Māngere Bridge (bridges)

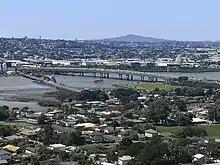
View of the motorway section of the Māngere Bridge and the Old Māngere Bridge, during its replacement (November 2020)

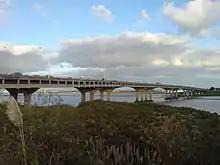
The pre-duplication bridge as seen from the west and north (Onehunga). The new bridge is on the opposite side.

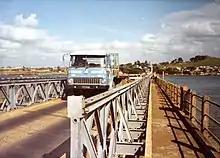
The Old Māngere Bridge, supported by a temporary bailey bridge, circa 1980

Māngere Bridge, officially also called the Manukau Harbour Crossing, is a dual motorway bridge over the Manukau Harbour in south-western Auckland, New Zealand, crossing between the suburb also known as Māngere Bridge (southern side) and the suburb of Onehunga (northern side).